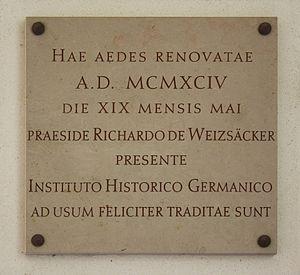
L’ Institut historique allemand ou Deutsches Historisches Institut Paris est un centre de recherche international en histoire. Il est l’un des dix instituts historiques allemands à l’étranger du ministère fédéral de l’Éducation et de la Recherche de la République fédérale d’Allemagne. Depuis 2002, l’IHA est placé sous la tutelle de la Fondation Max Weber – instituts allemands en sciences humaines à l’étranger, qui est rattachée à l’État fédéral et dont le siège se trouve à Bonn.